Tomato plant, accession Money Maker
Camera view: tilt-top (135 deg); turntable rotation: 90 degrees
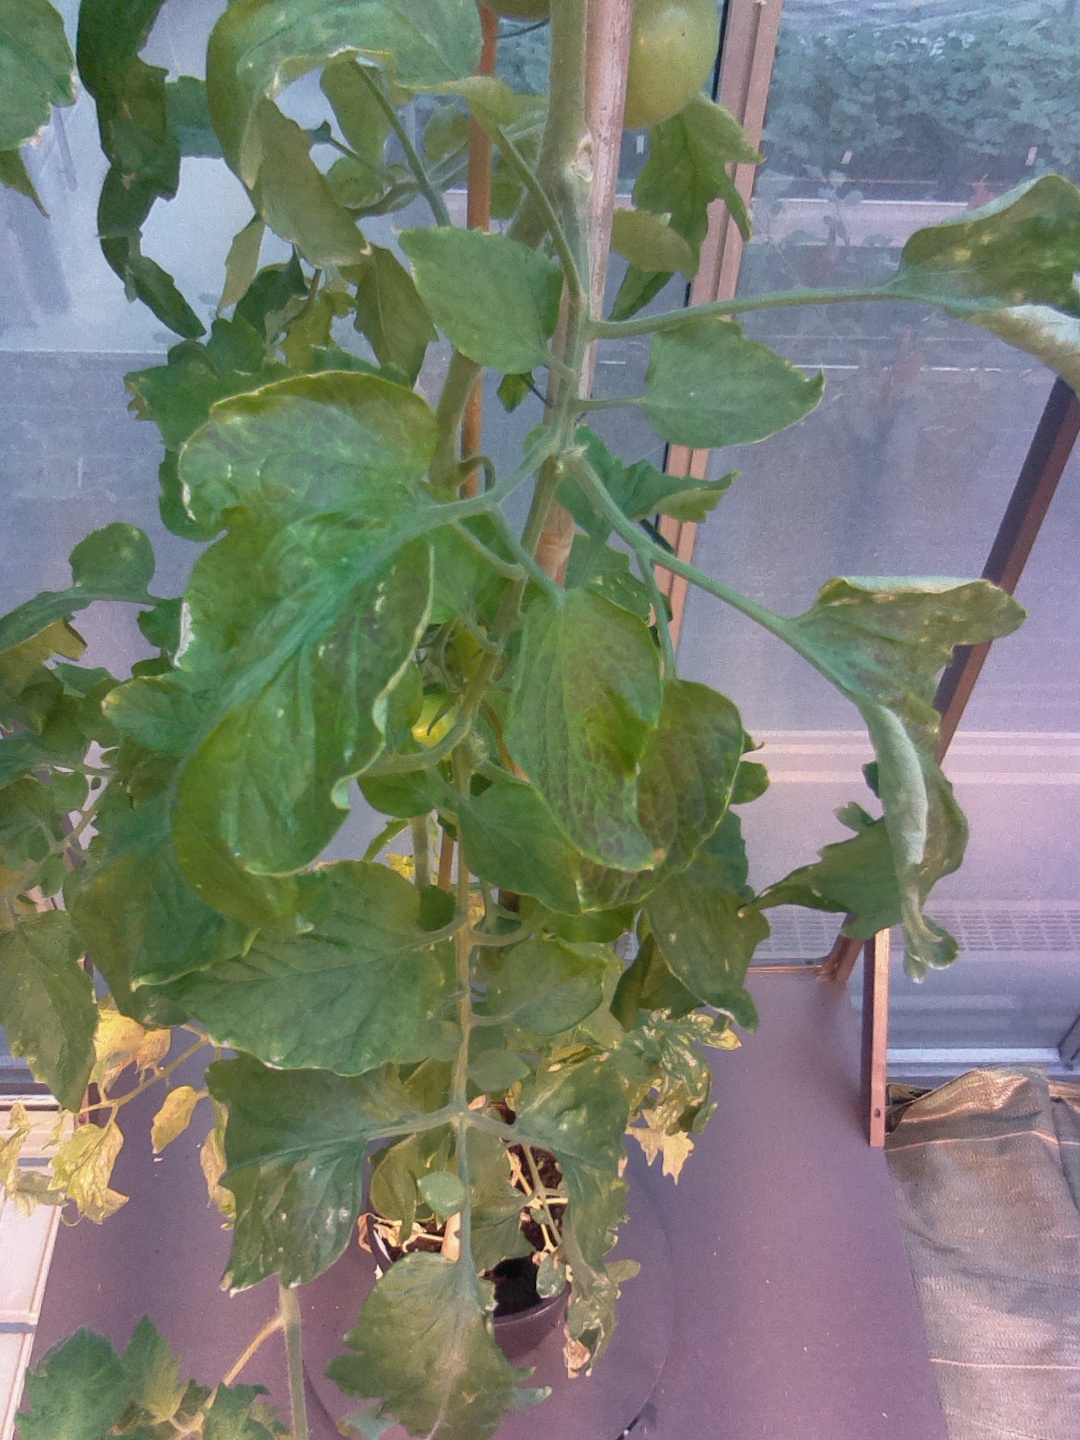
BBCH growth stage 76: 60%-70% of final fruit size